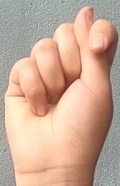
ASL sign: T